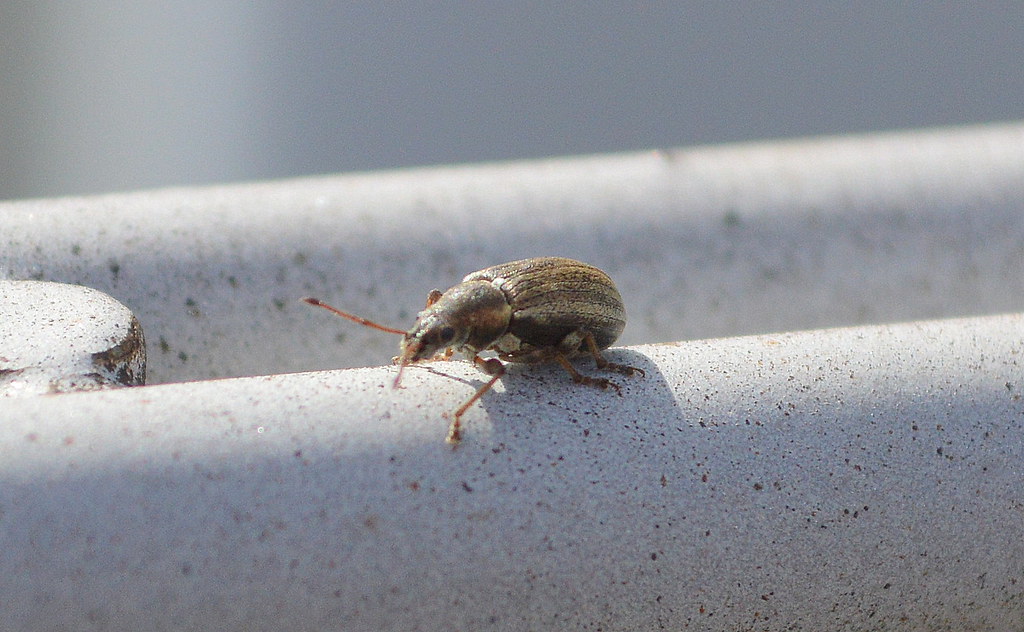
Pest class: pea_leaf_weevil